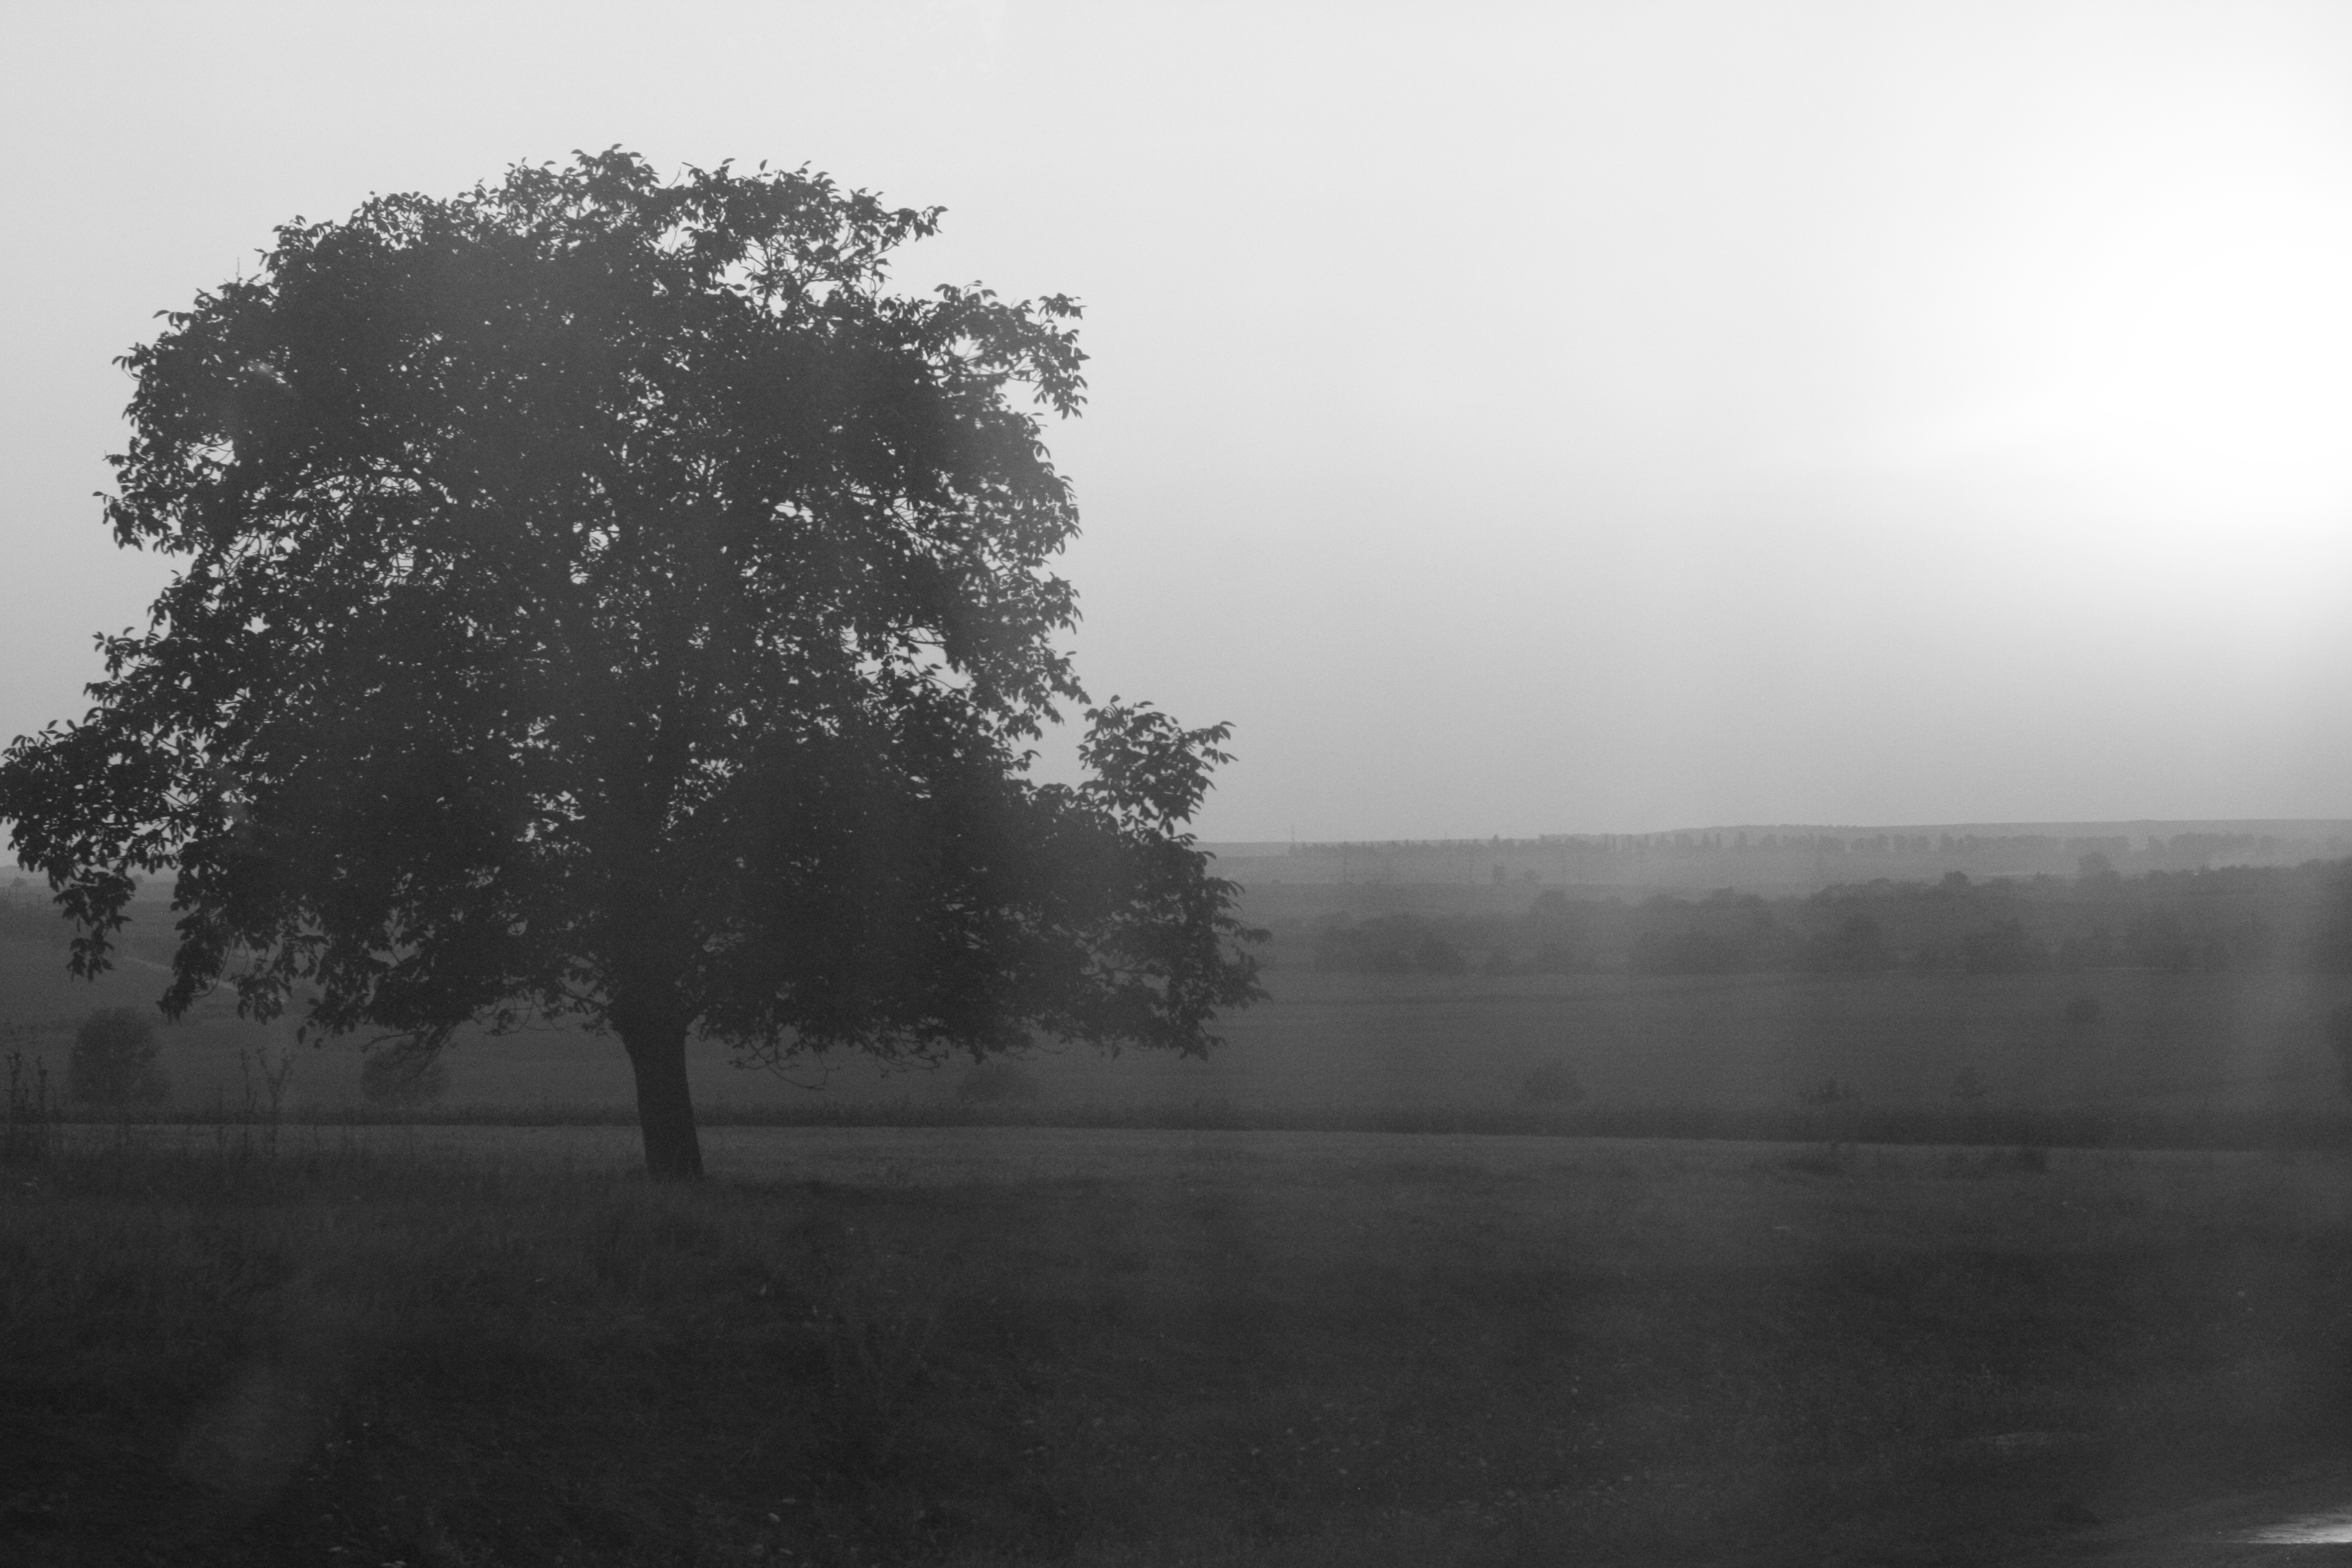
tree, black and white, fog, mist, morning, dawn, atmosphere, reflection, weather, haze, monochrome, monochrome photography, atmospheric phenomenon, woody plant